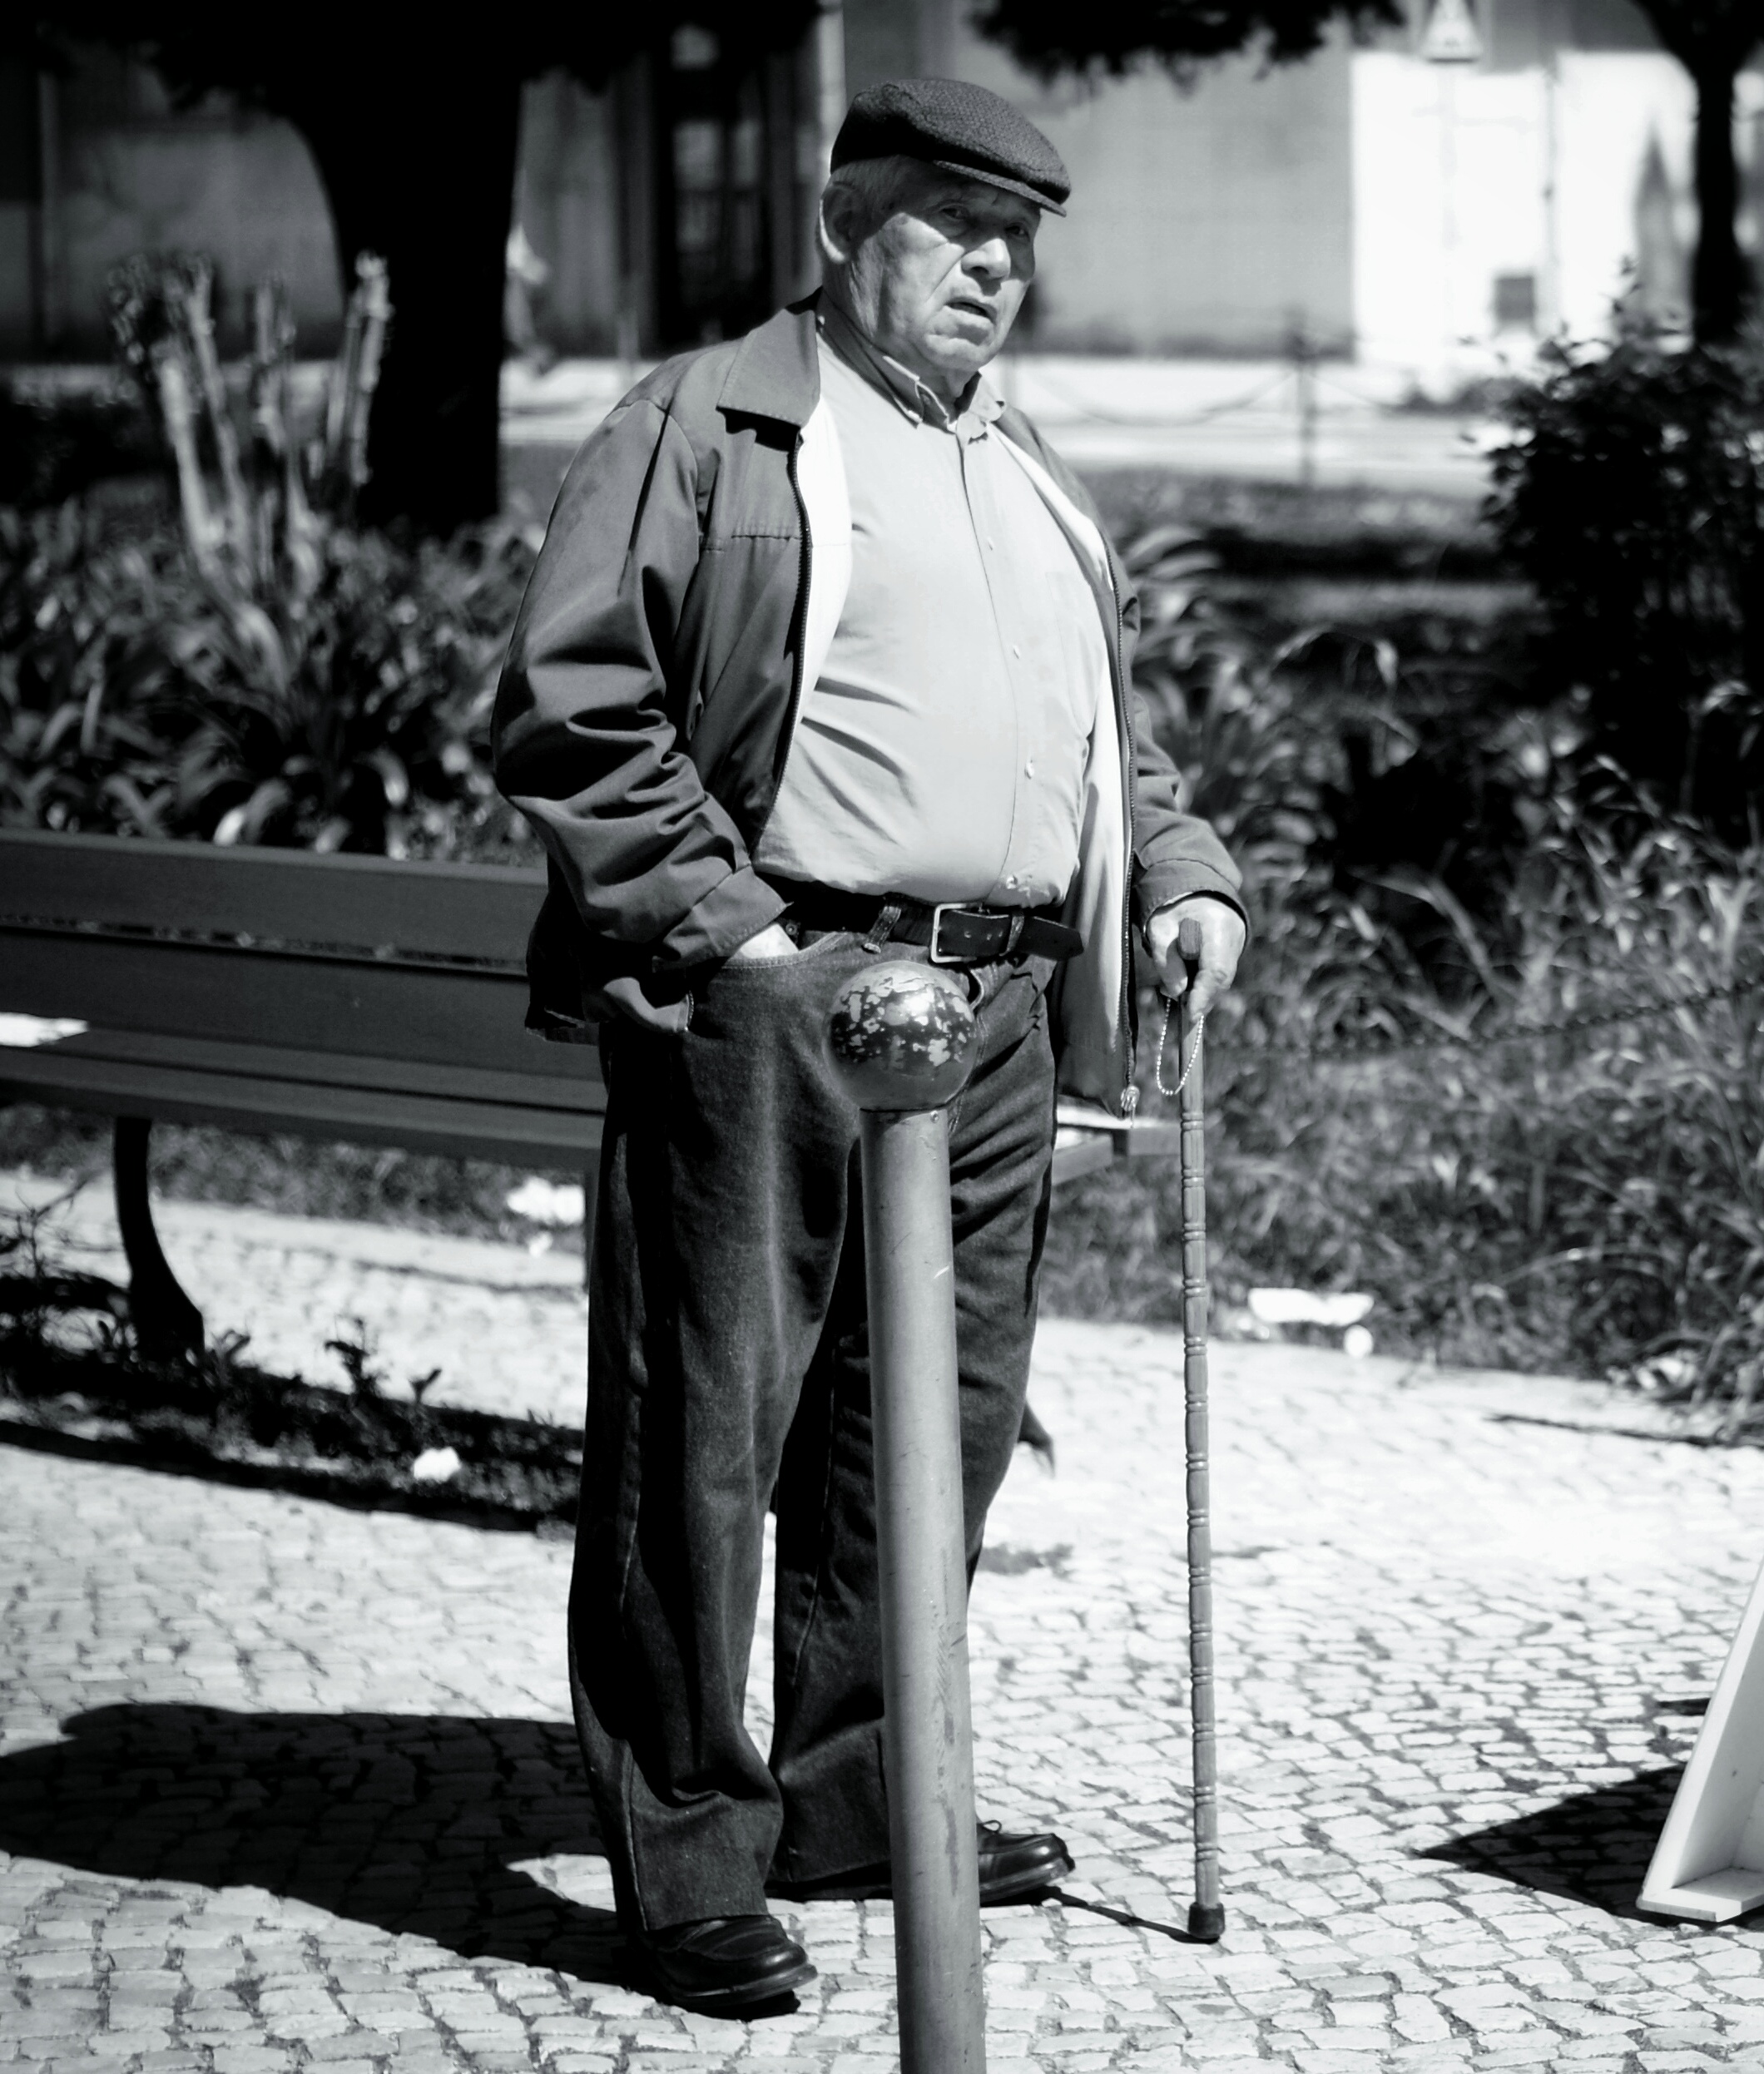
man, person, creative, black and white, people, white, street, photography, urban, male, social, dslr, lens, sitting, black, monochrome, streetphotography, bw, blackandwhite, blackwhite, gentleman, 50mm, moments, public, photograph, prime, sony, pretoebranco, rua, streetphoto, moment, unposed, decisive, souls, pretobranco, sp, dslra200, pb, fotografiaderua, streetmoments, joolavinha, lavinha, sal50f18, a200, sal, joao, monochrome photography, film noir, human positions